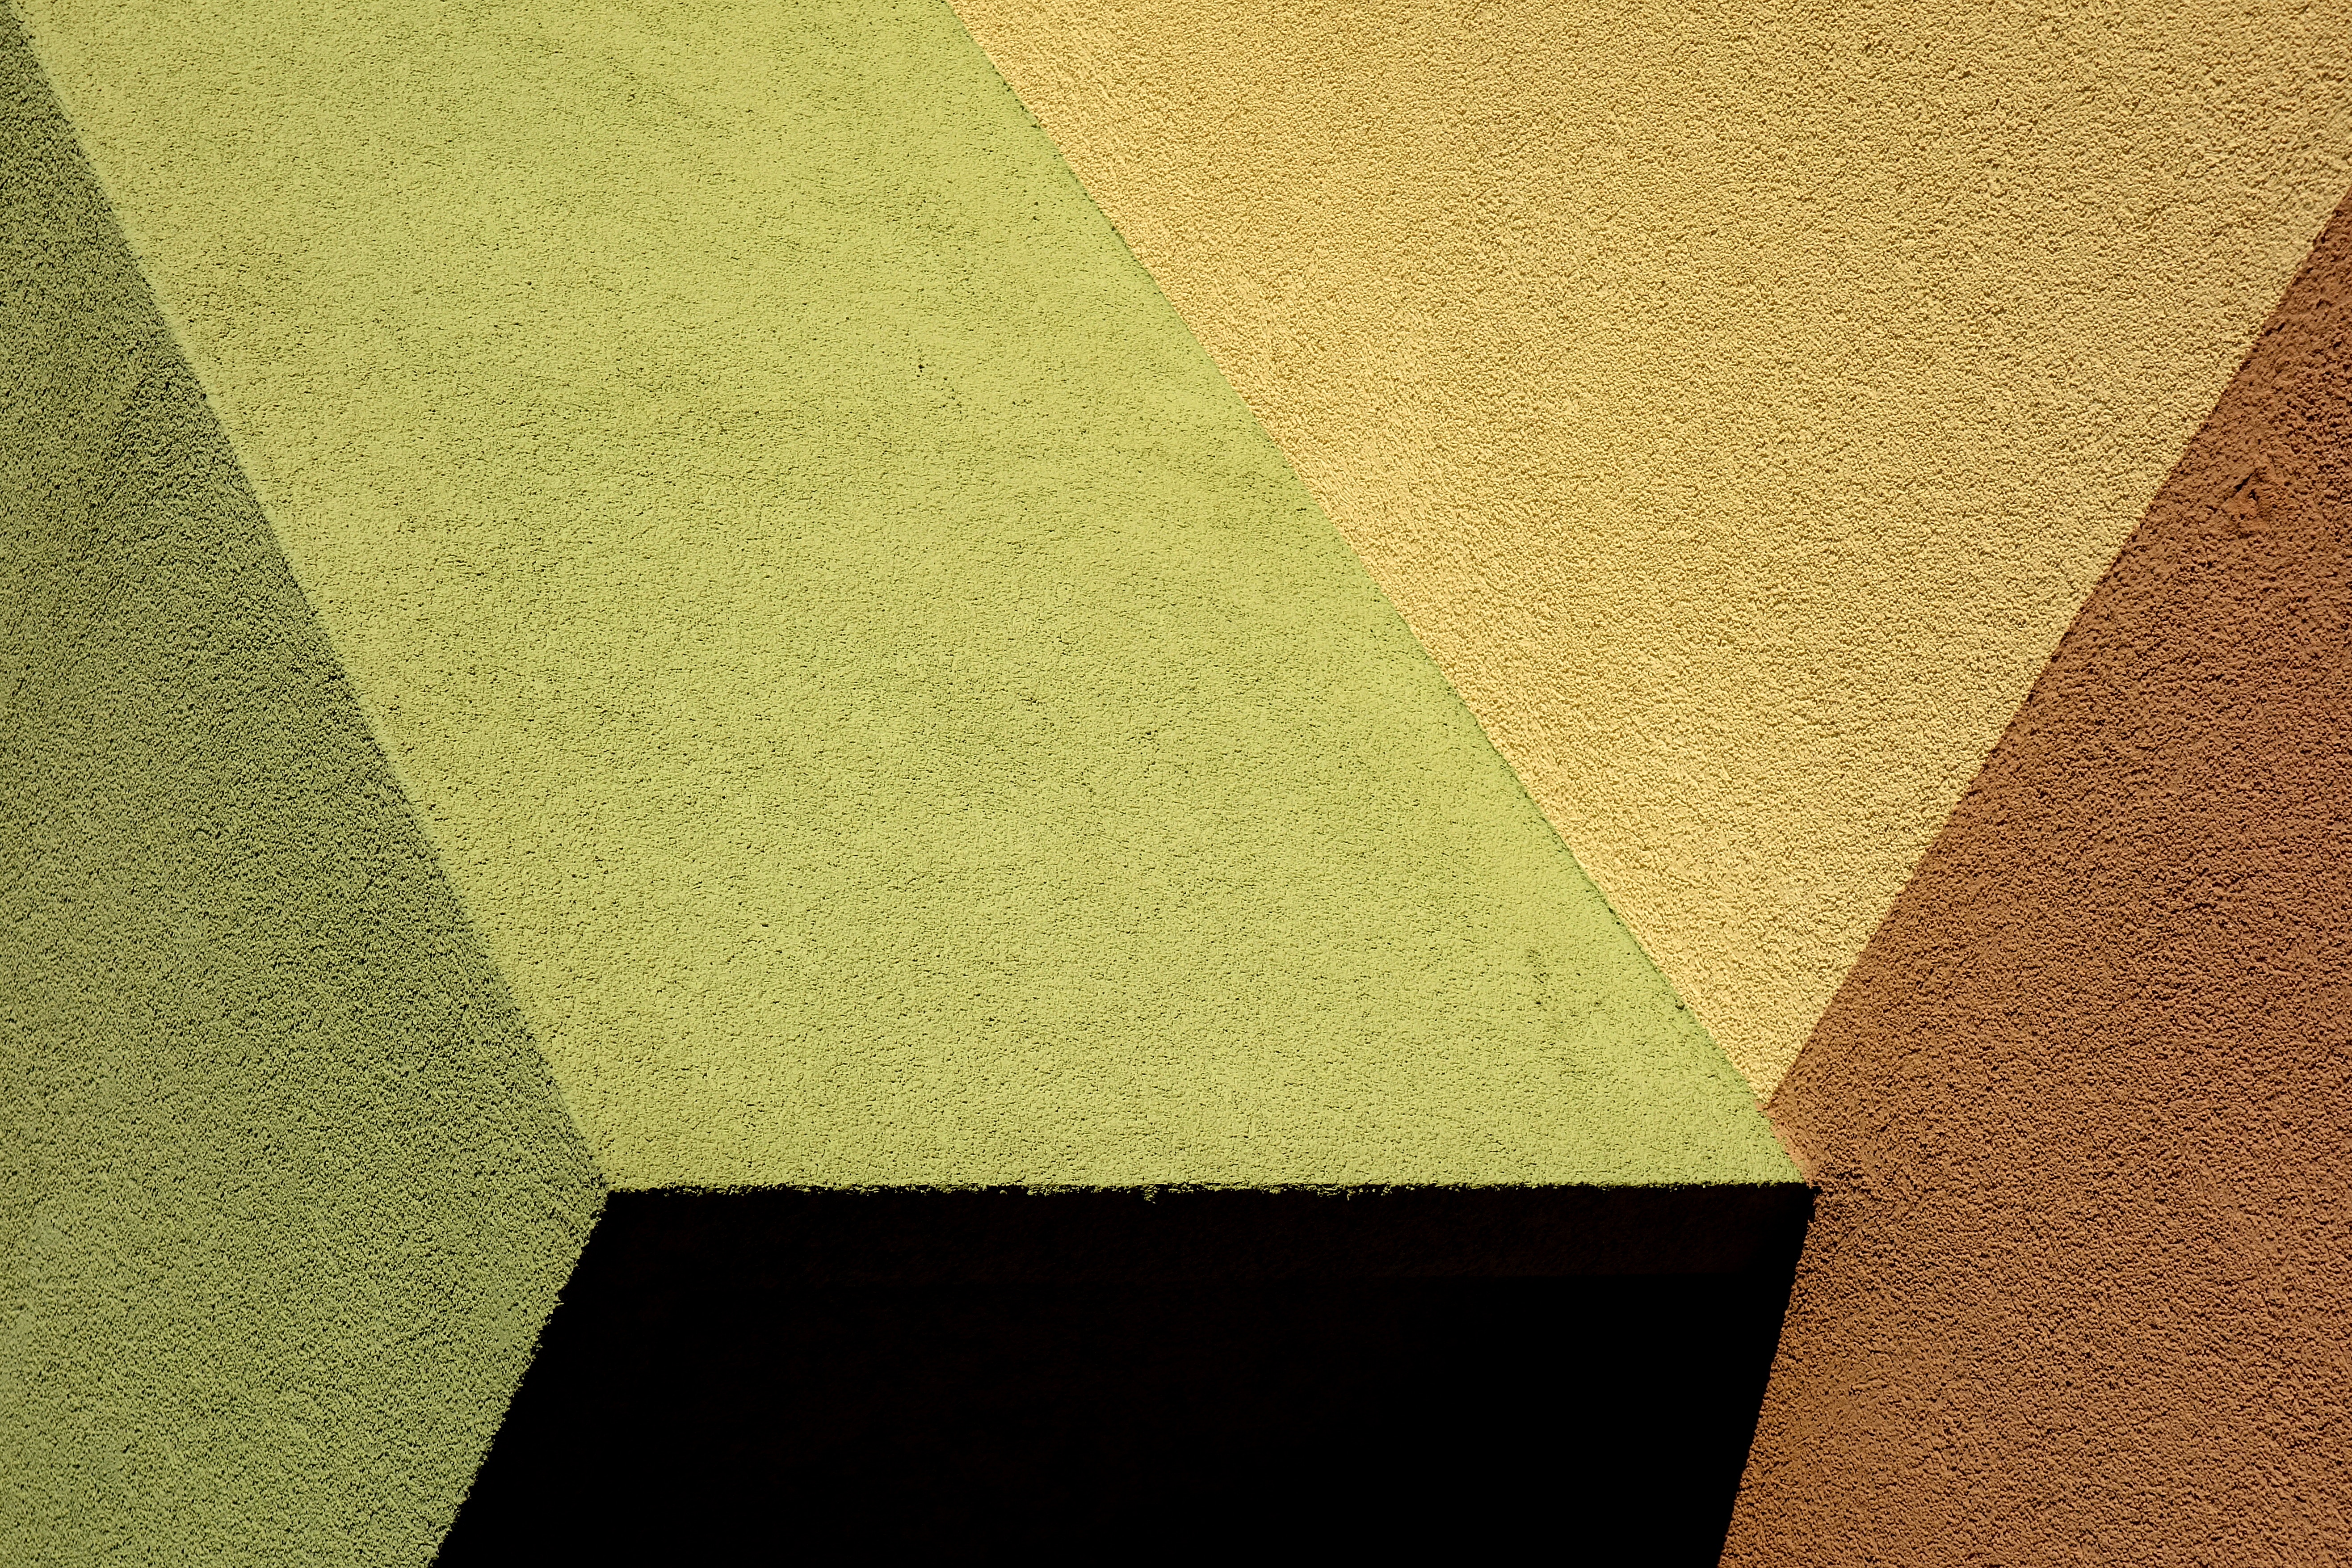
wood, texture, floor, wall, asphalt, pattern, line, green, color, brown, soil, yellow, circle, design, shape, flooring, road surface